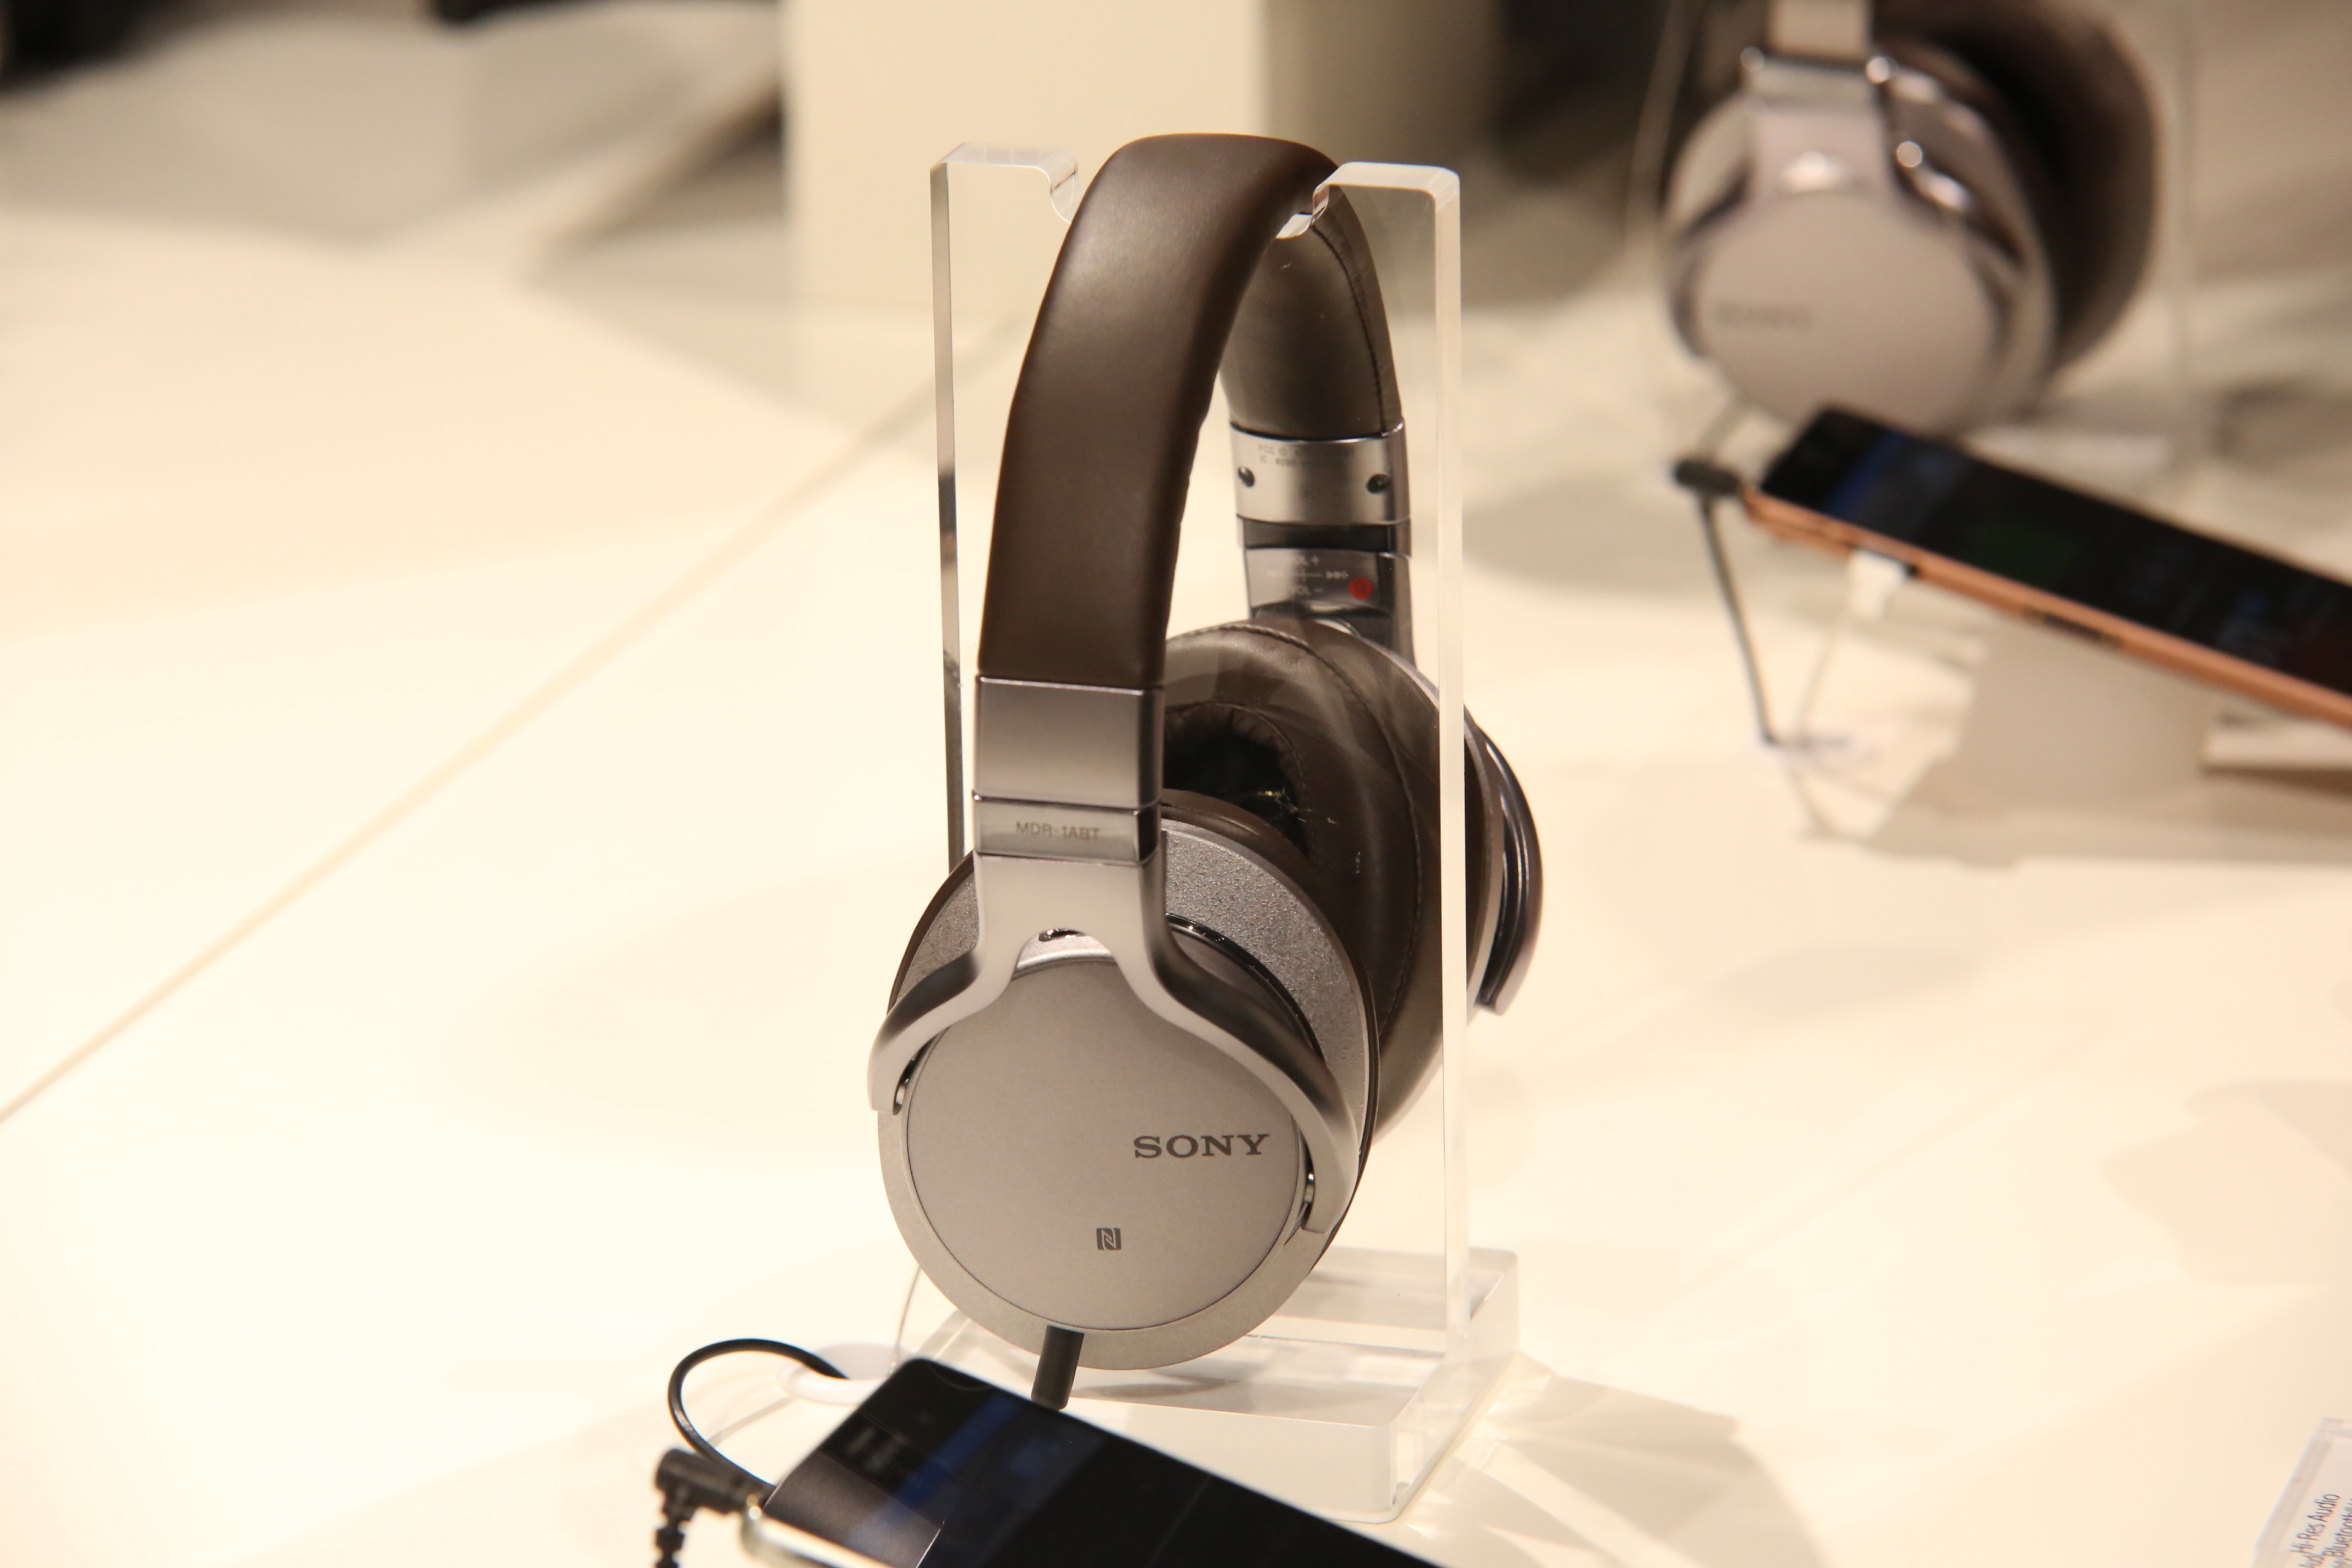
music, technology, gadget, tech, audio, headphones, sony, audio equipment, electronic device, communication device